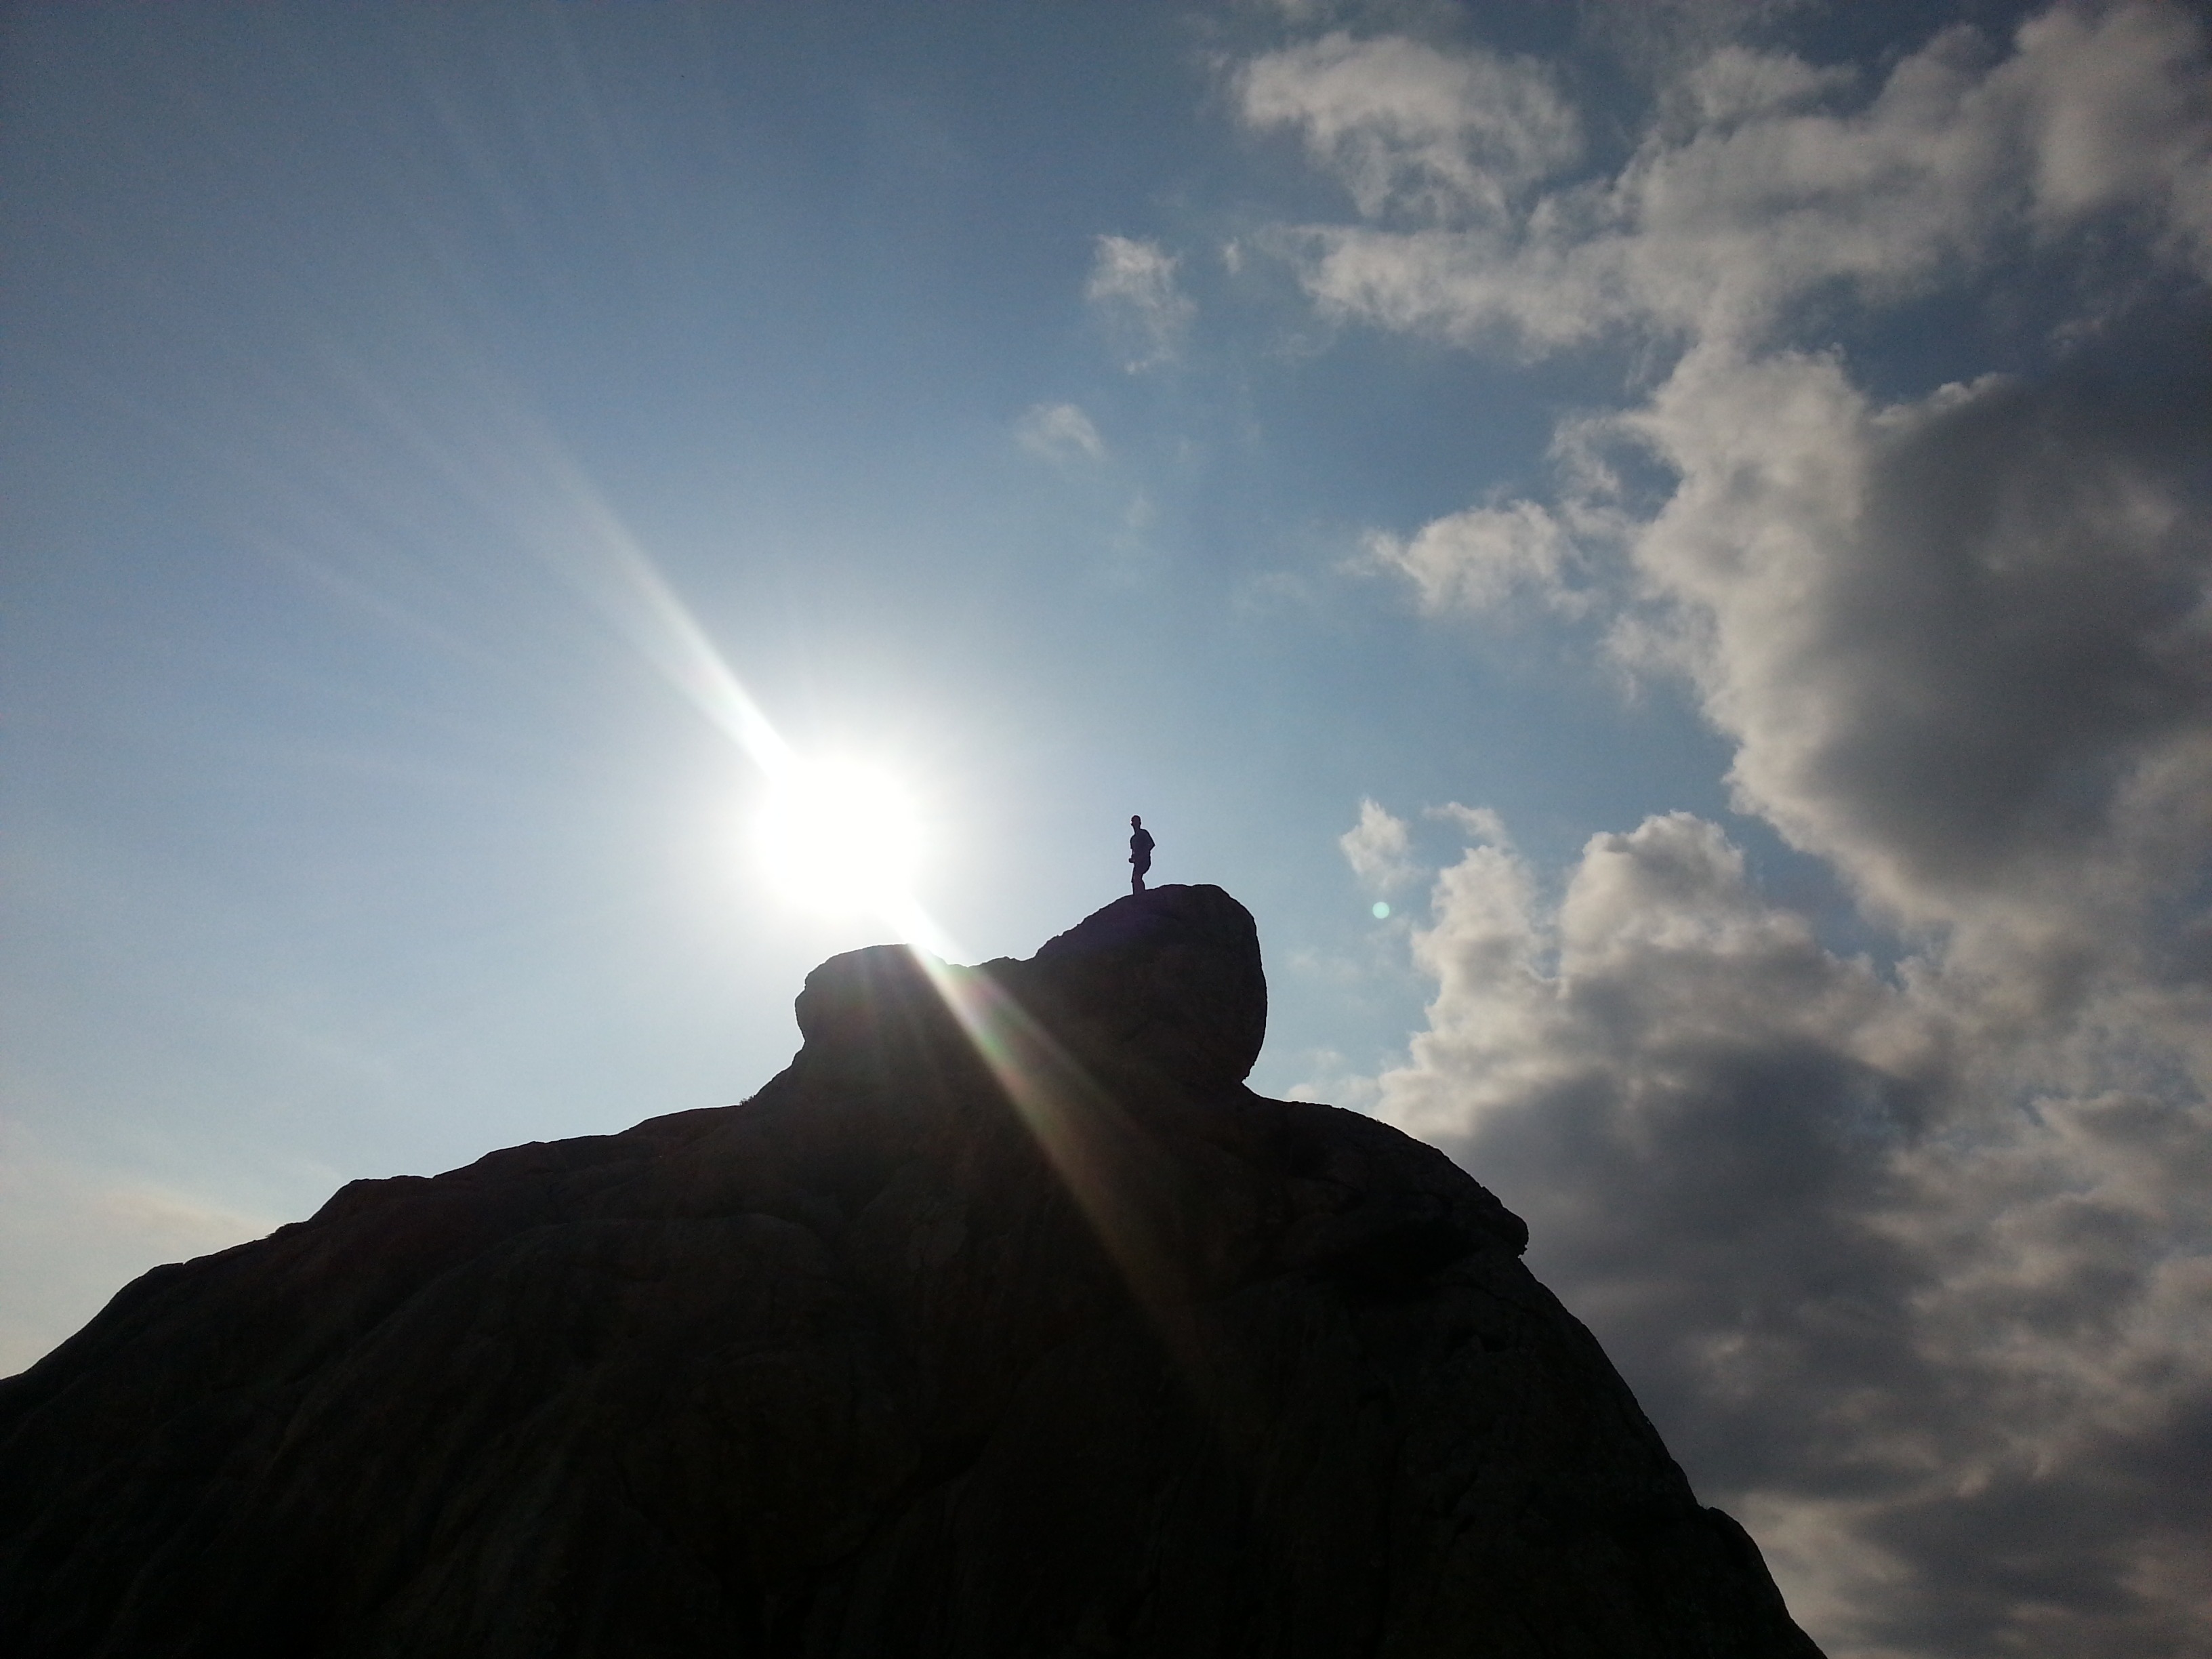
landscape, outdoor, rock, horizon, wilderness, mountain, cloud, sky, sun, sunrise, sunset, sunlight, morning, hill, dawn, peak, mountain range, stone, travel, range, dusk, environment, rural, high, tranquil, scenic, hike, peaceful, park, scenery, serene, rough, rocky, rugged, steep, extreme sport, terrain, season, summit, climb, jagged, spain, cliffs, meteorological phenomenon, atmosphere of earth, mountainous landforms, mallorca coastal